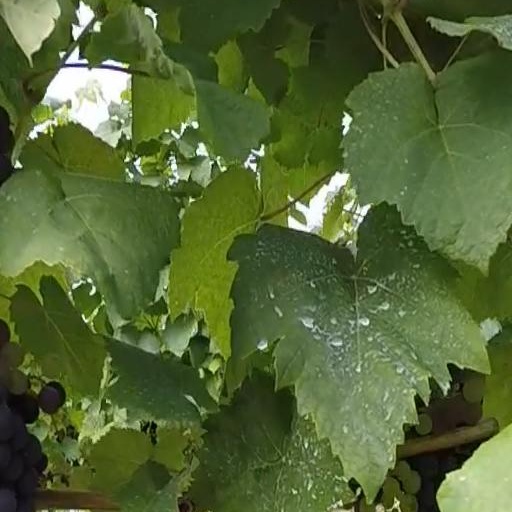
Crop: grape